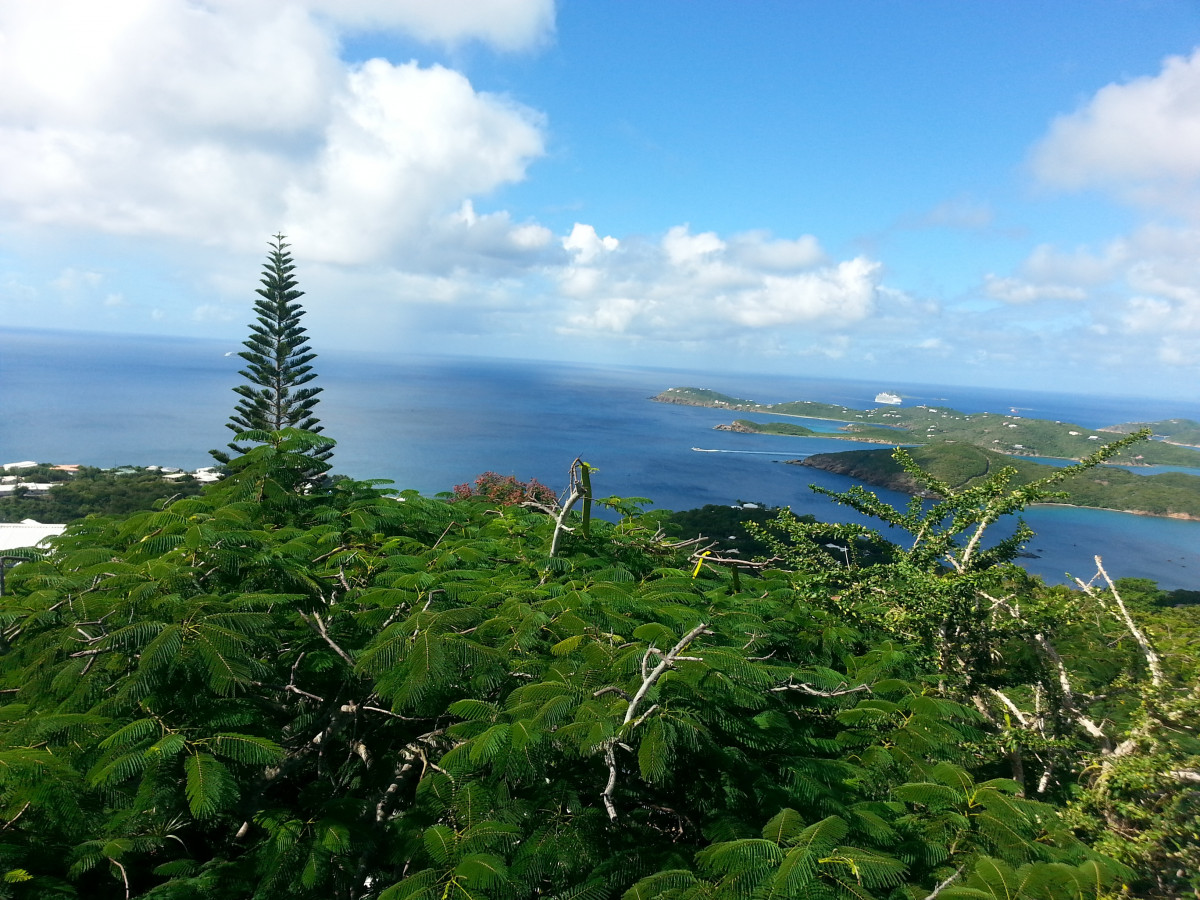
Tags: sea, coast, tree, nature, ocean, mountain, cloud, sky, hill, shore, flower, lake, cliff, bay, island, terrain, vegetation, habitat, tropics, ecosystem, geographical feature